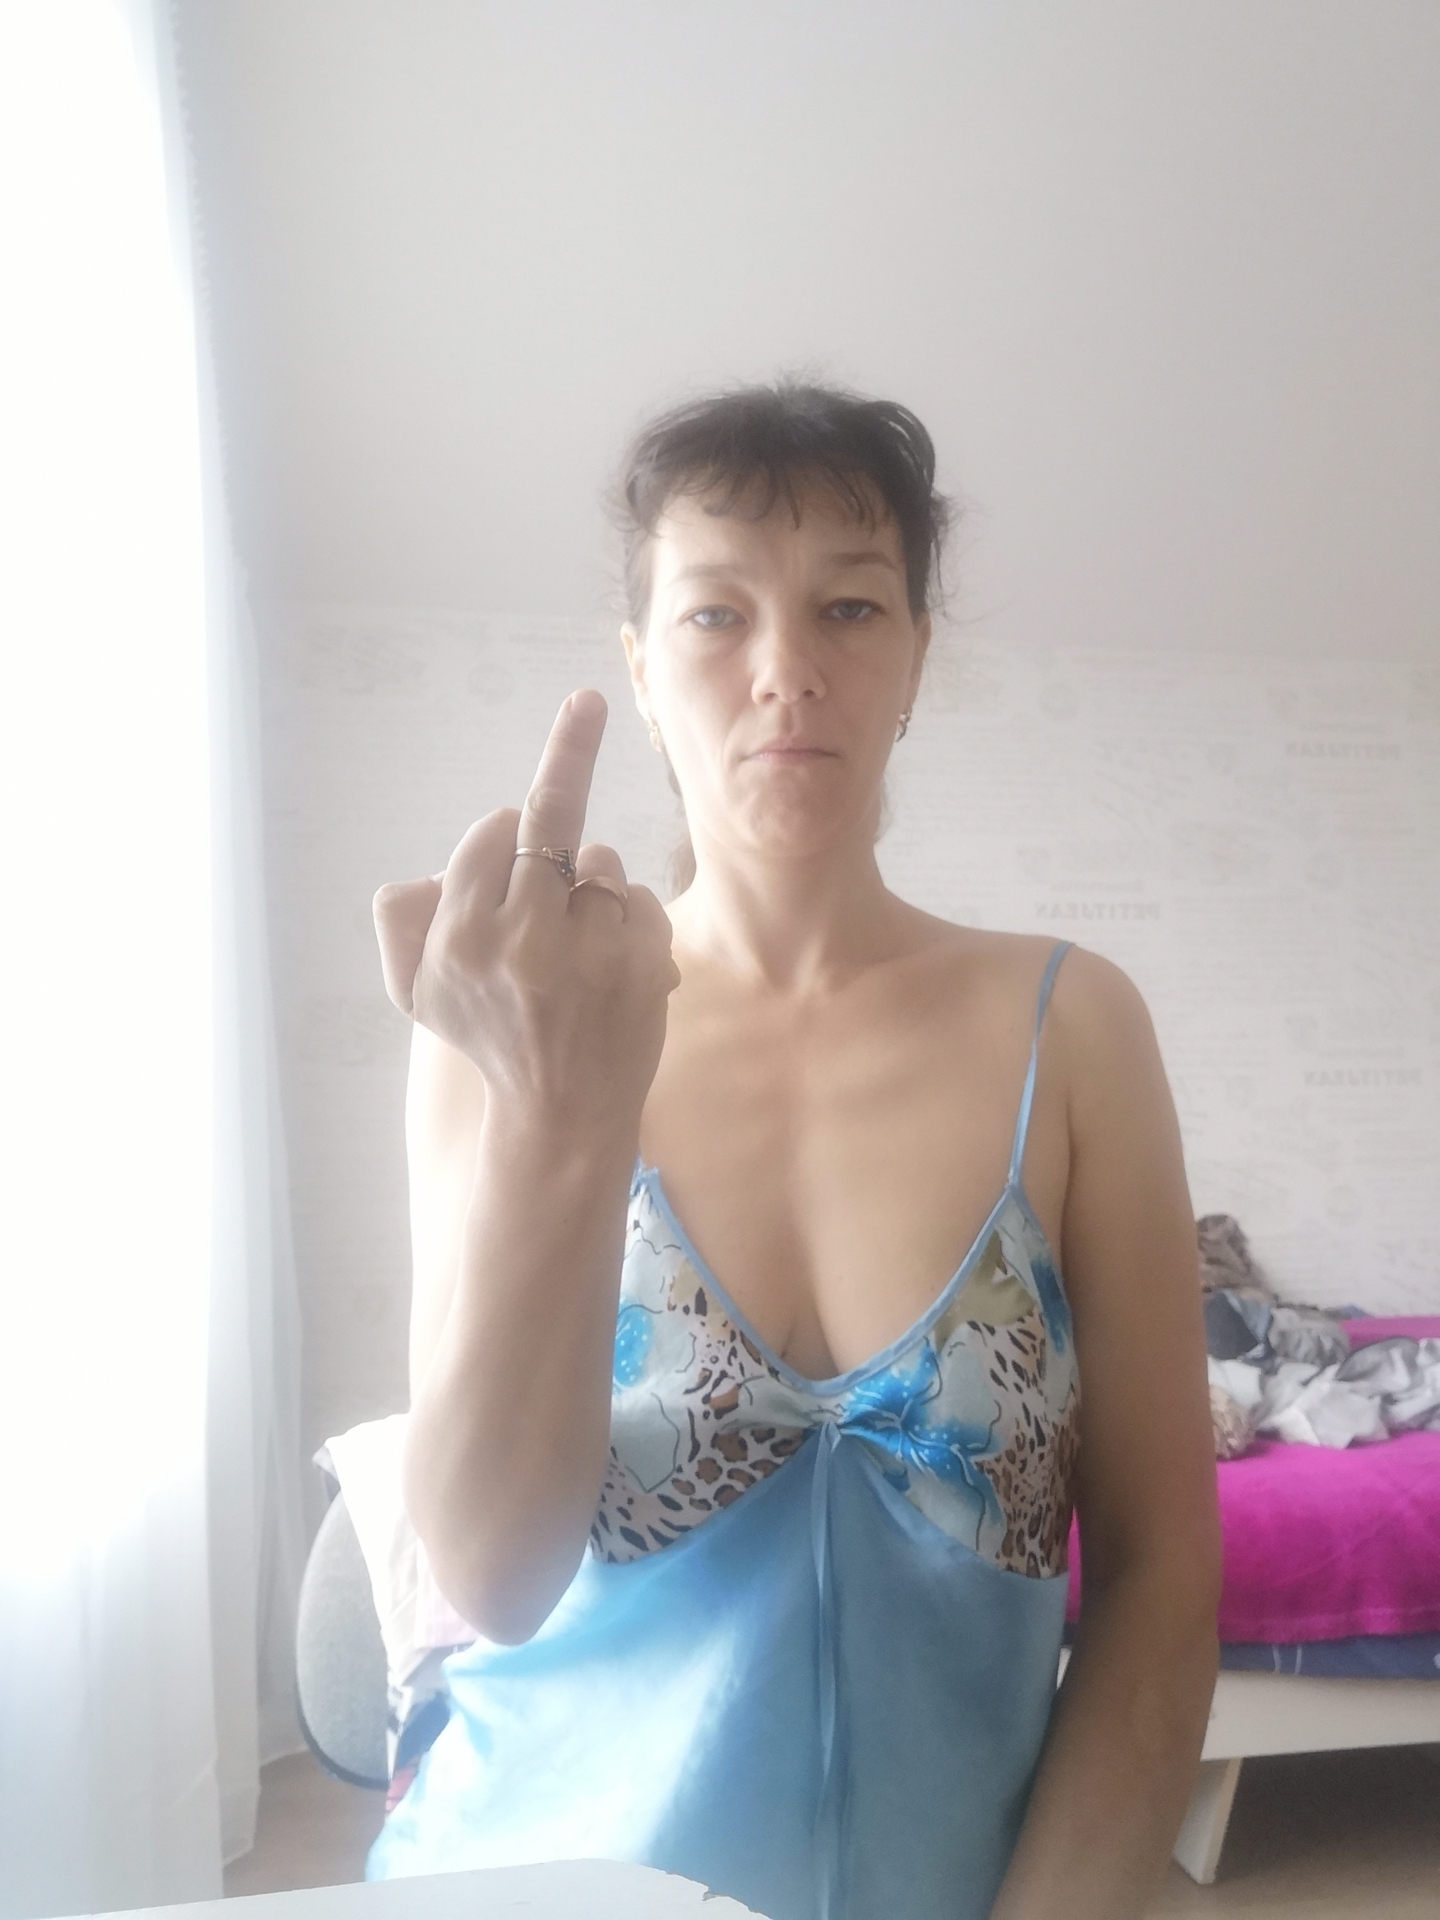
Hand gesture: middle_finger